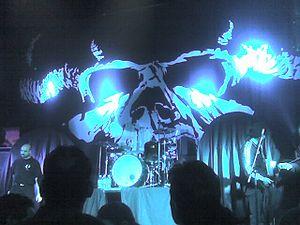
Les Misfits, ou The Misfits, est un groupe de punk rock américain, originaire de Lodi, dans le New Jersey. Il est initialement formé par le chanteur Glenn Danzig en 1977. Glenn Danzig et le bassiste Jerry Only sont les seuls membres constants de sa formation initiale. Après une série de changements dans la formation et l'arrivée de Doyle Wolfgang von Frankenstein en guitariste définitif, malgré un succès international croissant, Danzig dissout le groupe original en 1983.